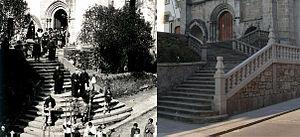
La Semana Santa de Viveiro, est la célébration religieuse de la semaine sainte à Viveiro, ville de Galice en Espagne.